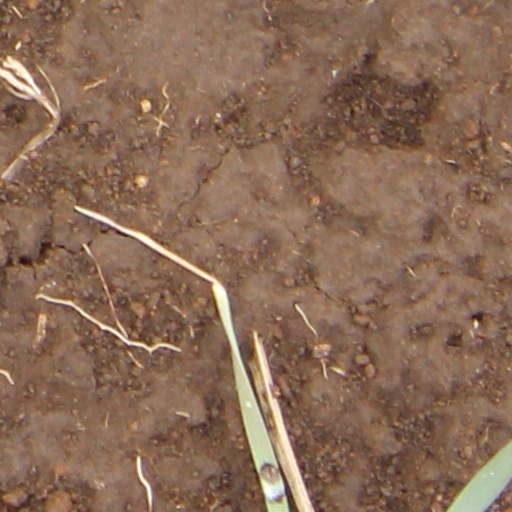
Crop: wheat